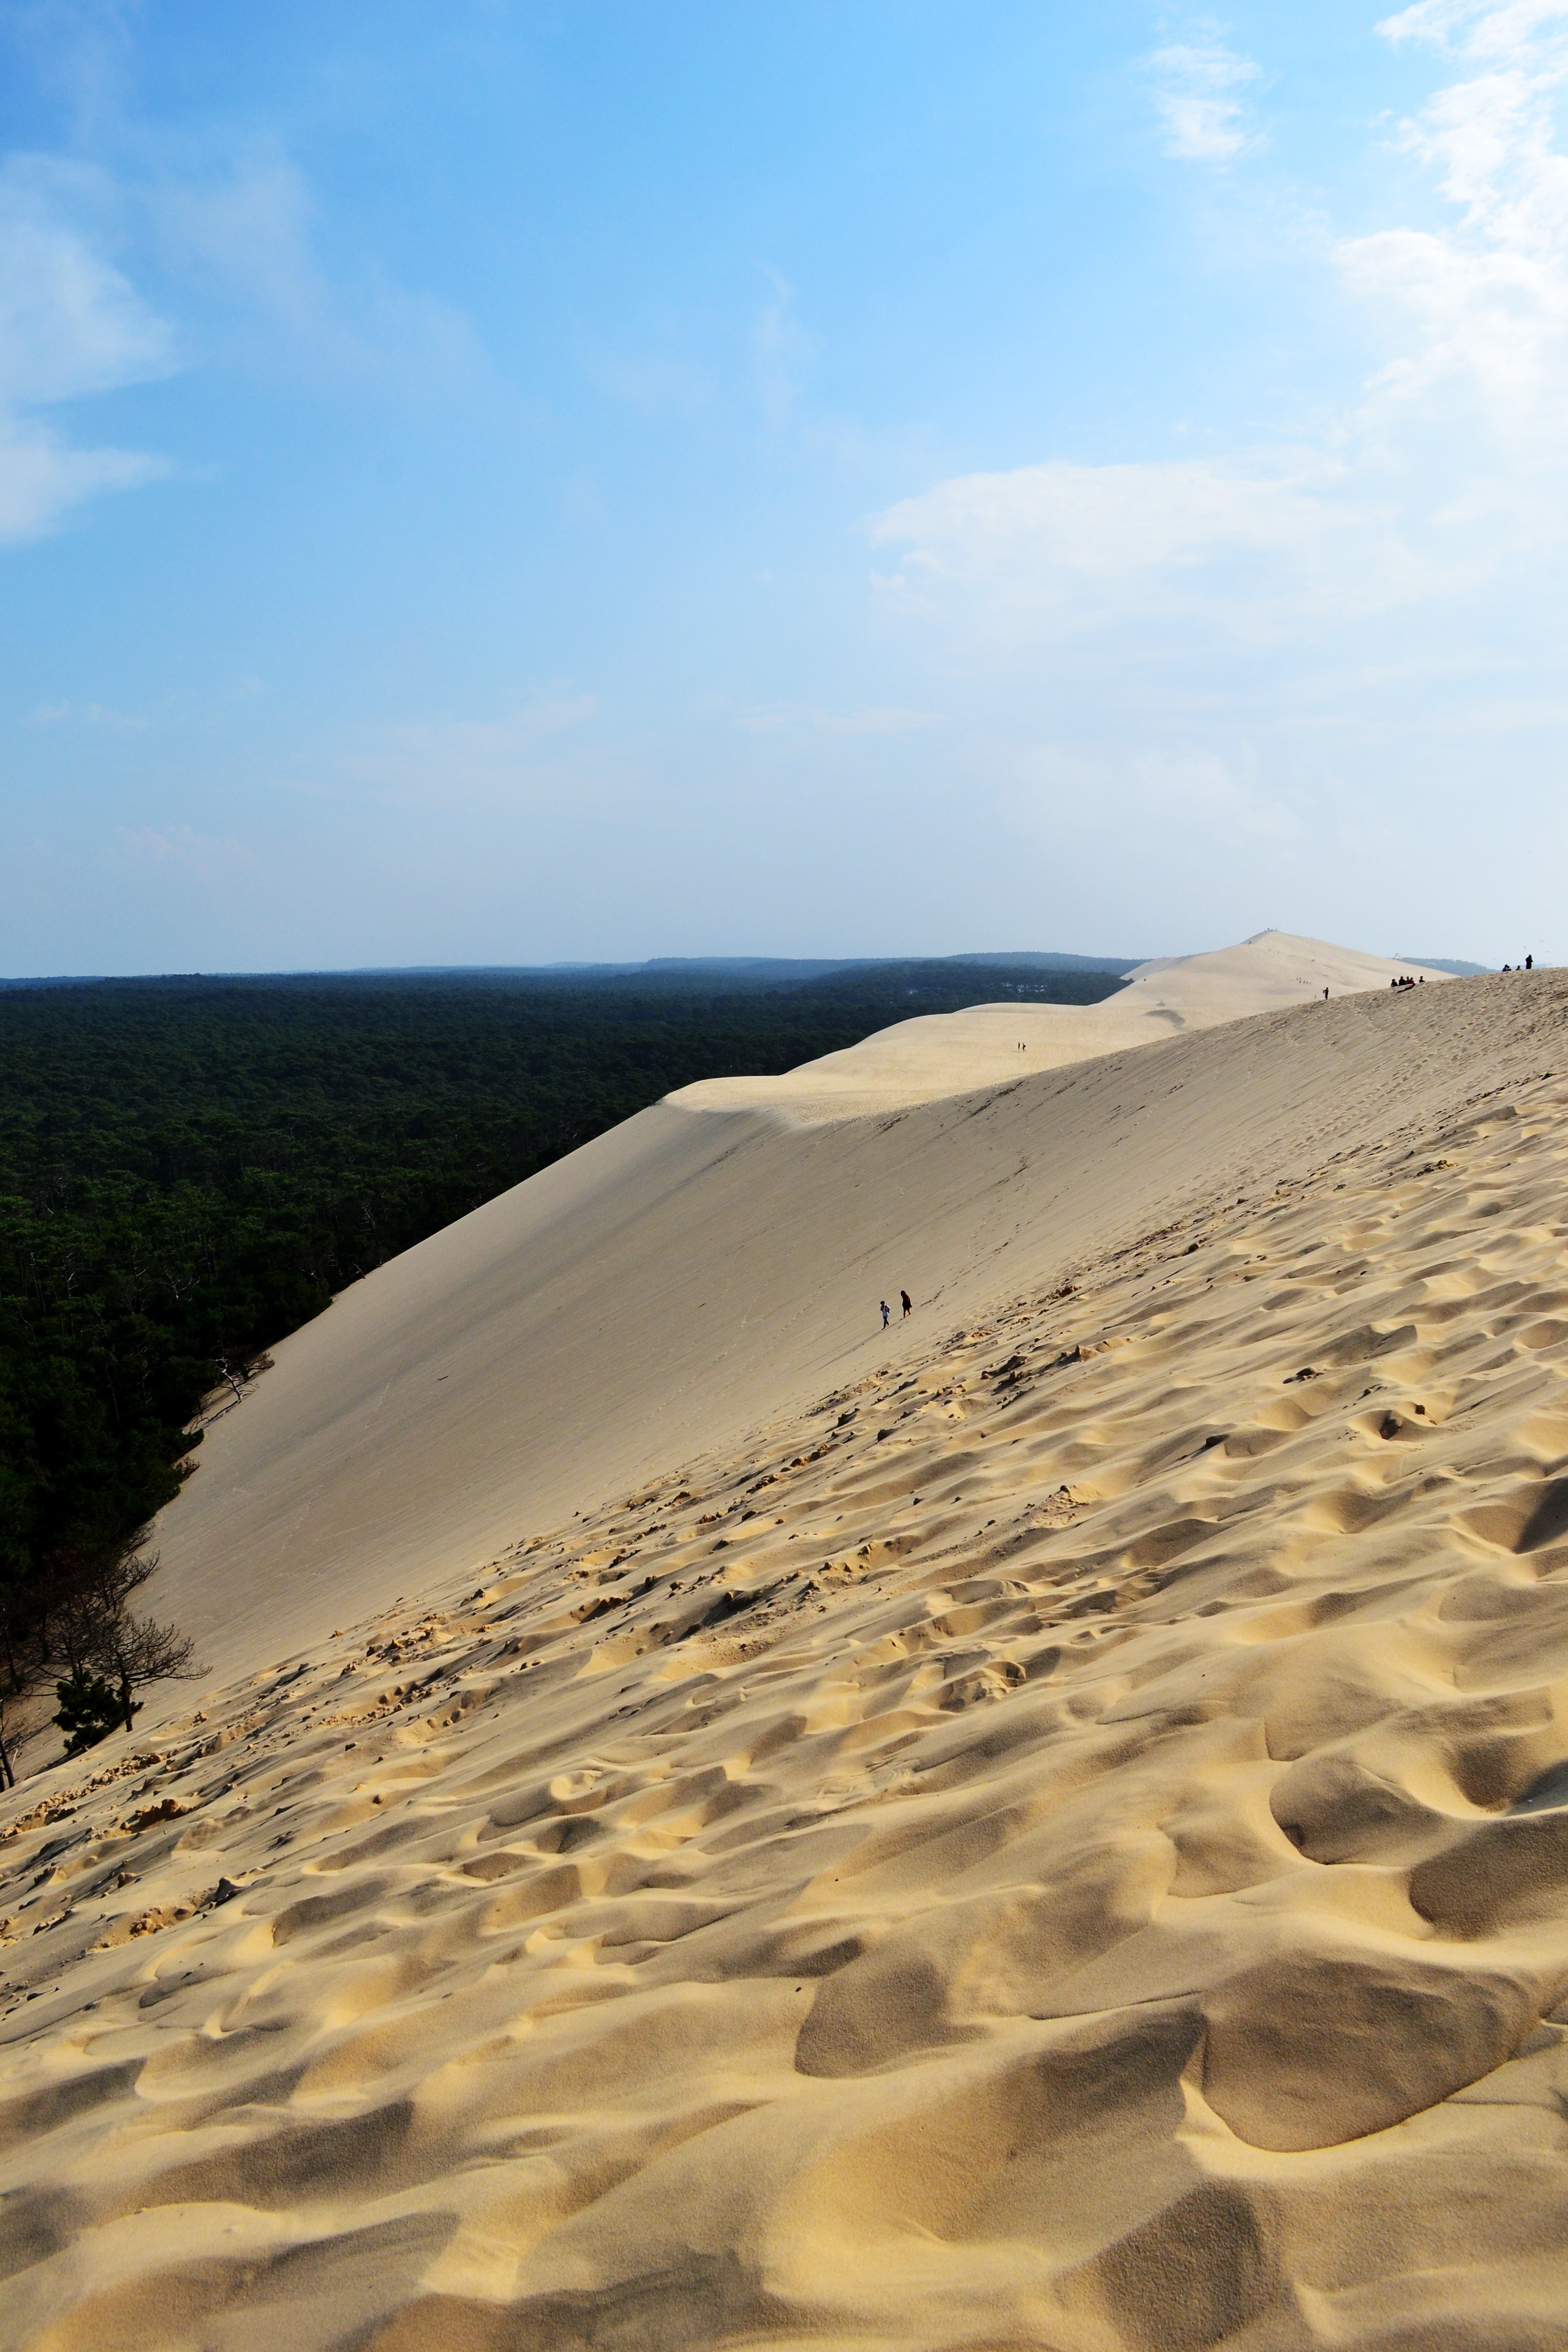
beach, landscape, sea, coast, sand, horizon, desert, dune, france, material, plateau, aquitaine, habitat, southwest, landform, erg, south west, dune ridge, pilat dune, pyla dune, natural environment, geographical feature, aeolian landform